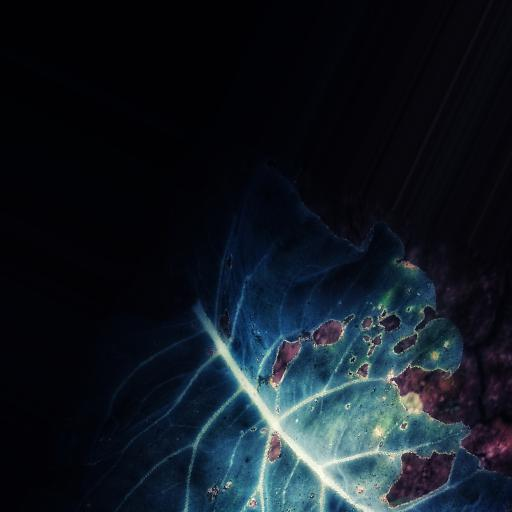
Label: Black Rot